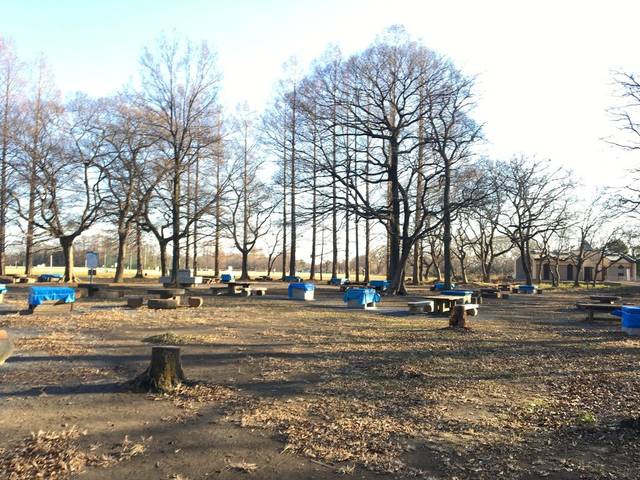
Region: Japan
Coordinates: 35.855, 139.596